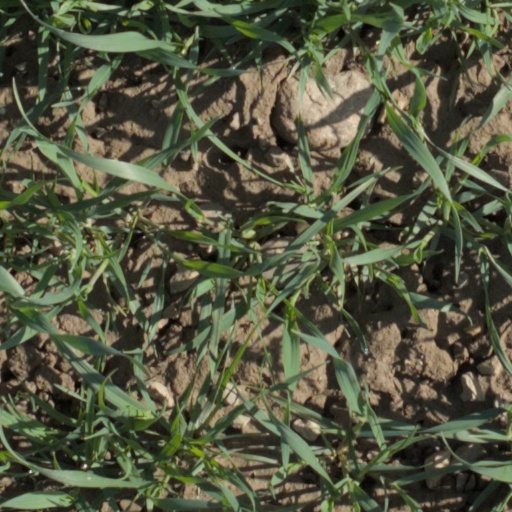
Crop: wheat